Dog walking

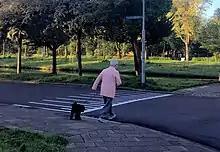
A woman walking her dog

Dog walking is the act of a person walking with a dog, typically from the dog's residence and then returning. Leashes are commonly used for this. Both owners and pets receive many benefits, including exercise and companionship.